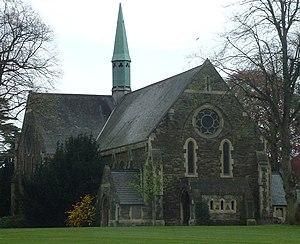
Cette liste des musées de la city, la zone d'autorité unitaire et le comté cérémoniel de Bristol contient des musées qui sont définis dans ce contexte comme des institutions qui recueillent et soignent des objets d'intérêt culturel, artistique, scientifique ou historique. Leurs collections ou expositions connexes disponibles pour la consultation publique. Sont également inclus les galeries d'art à but non lucratif et les galeries d'art universitaires. Les musées virtuels ne sont pas inclus.